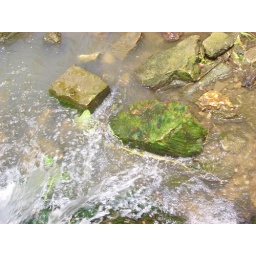
Mossy rocks under the water drop